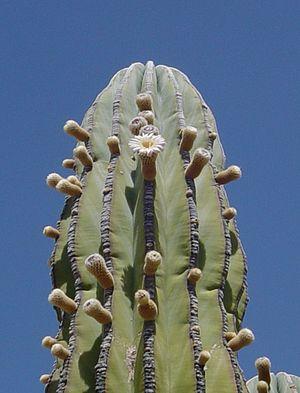
Pachycereus pringlei est une des espèces de cactus du genre Pachycereus.